Twice Round the Daffodils

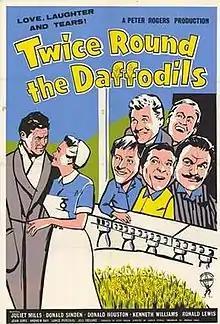

Twice Round the Daffodils is a 1962 British comedy film directed by Gerald Thomas and starring Juliet Mills, Donald Sinden, Donald Houston, Kenneth Williams, Ronald Lewis, Andrew Ray, Joan Sims and Jill Ireland. The film was adapted by Norman Hudis from the play "Ring for Catty" by Patrick Cargill and Jack Beale. "Carry On Nurse" (1959) was based on the same play.